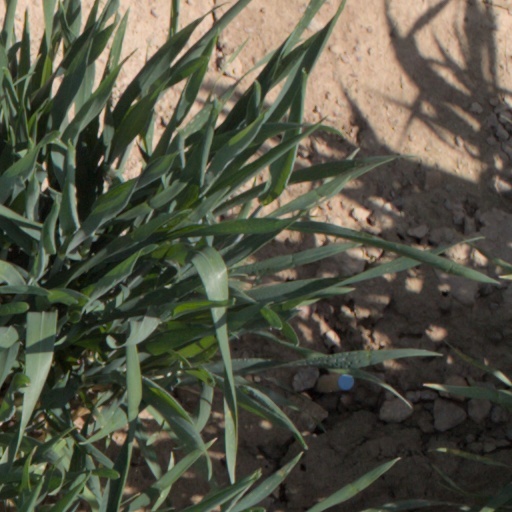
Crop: wheat